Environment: real
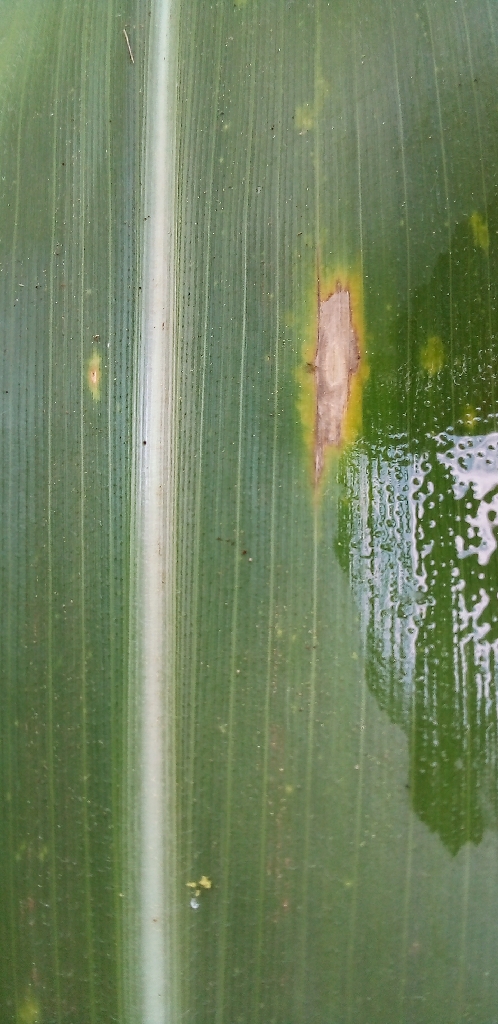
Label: northern_corn_leaf_blight